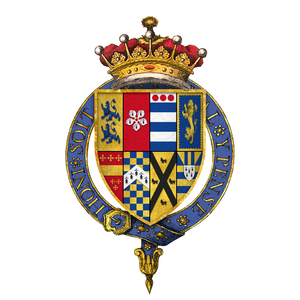
Robert Dudley, 1ᵉʳ comte de Leicester, fils de John Dudley, fut très longtemps un favori de la reine Élisabeth Iʳᵉ d'Angleterre.
Amy Robsart était une dame noble anglaise de l'ère élisabéthaine. Épouse de Robert Dudley, favori de la reine Élisabeth Iʳᵉ, sa mort soudaine a été soumise à une enquête qui tourne au scandale, son mari étant soupçonné de l'avoir tuée en vue d'épouser la reine en secondes noces.